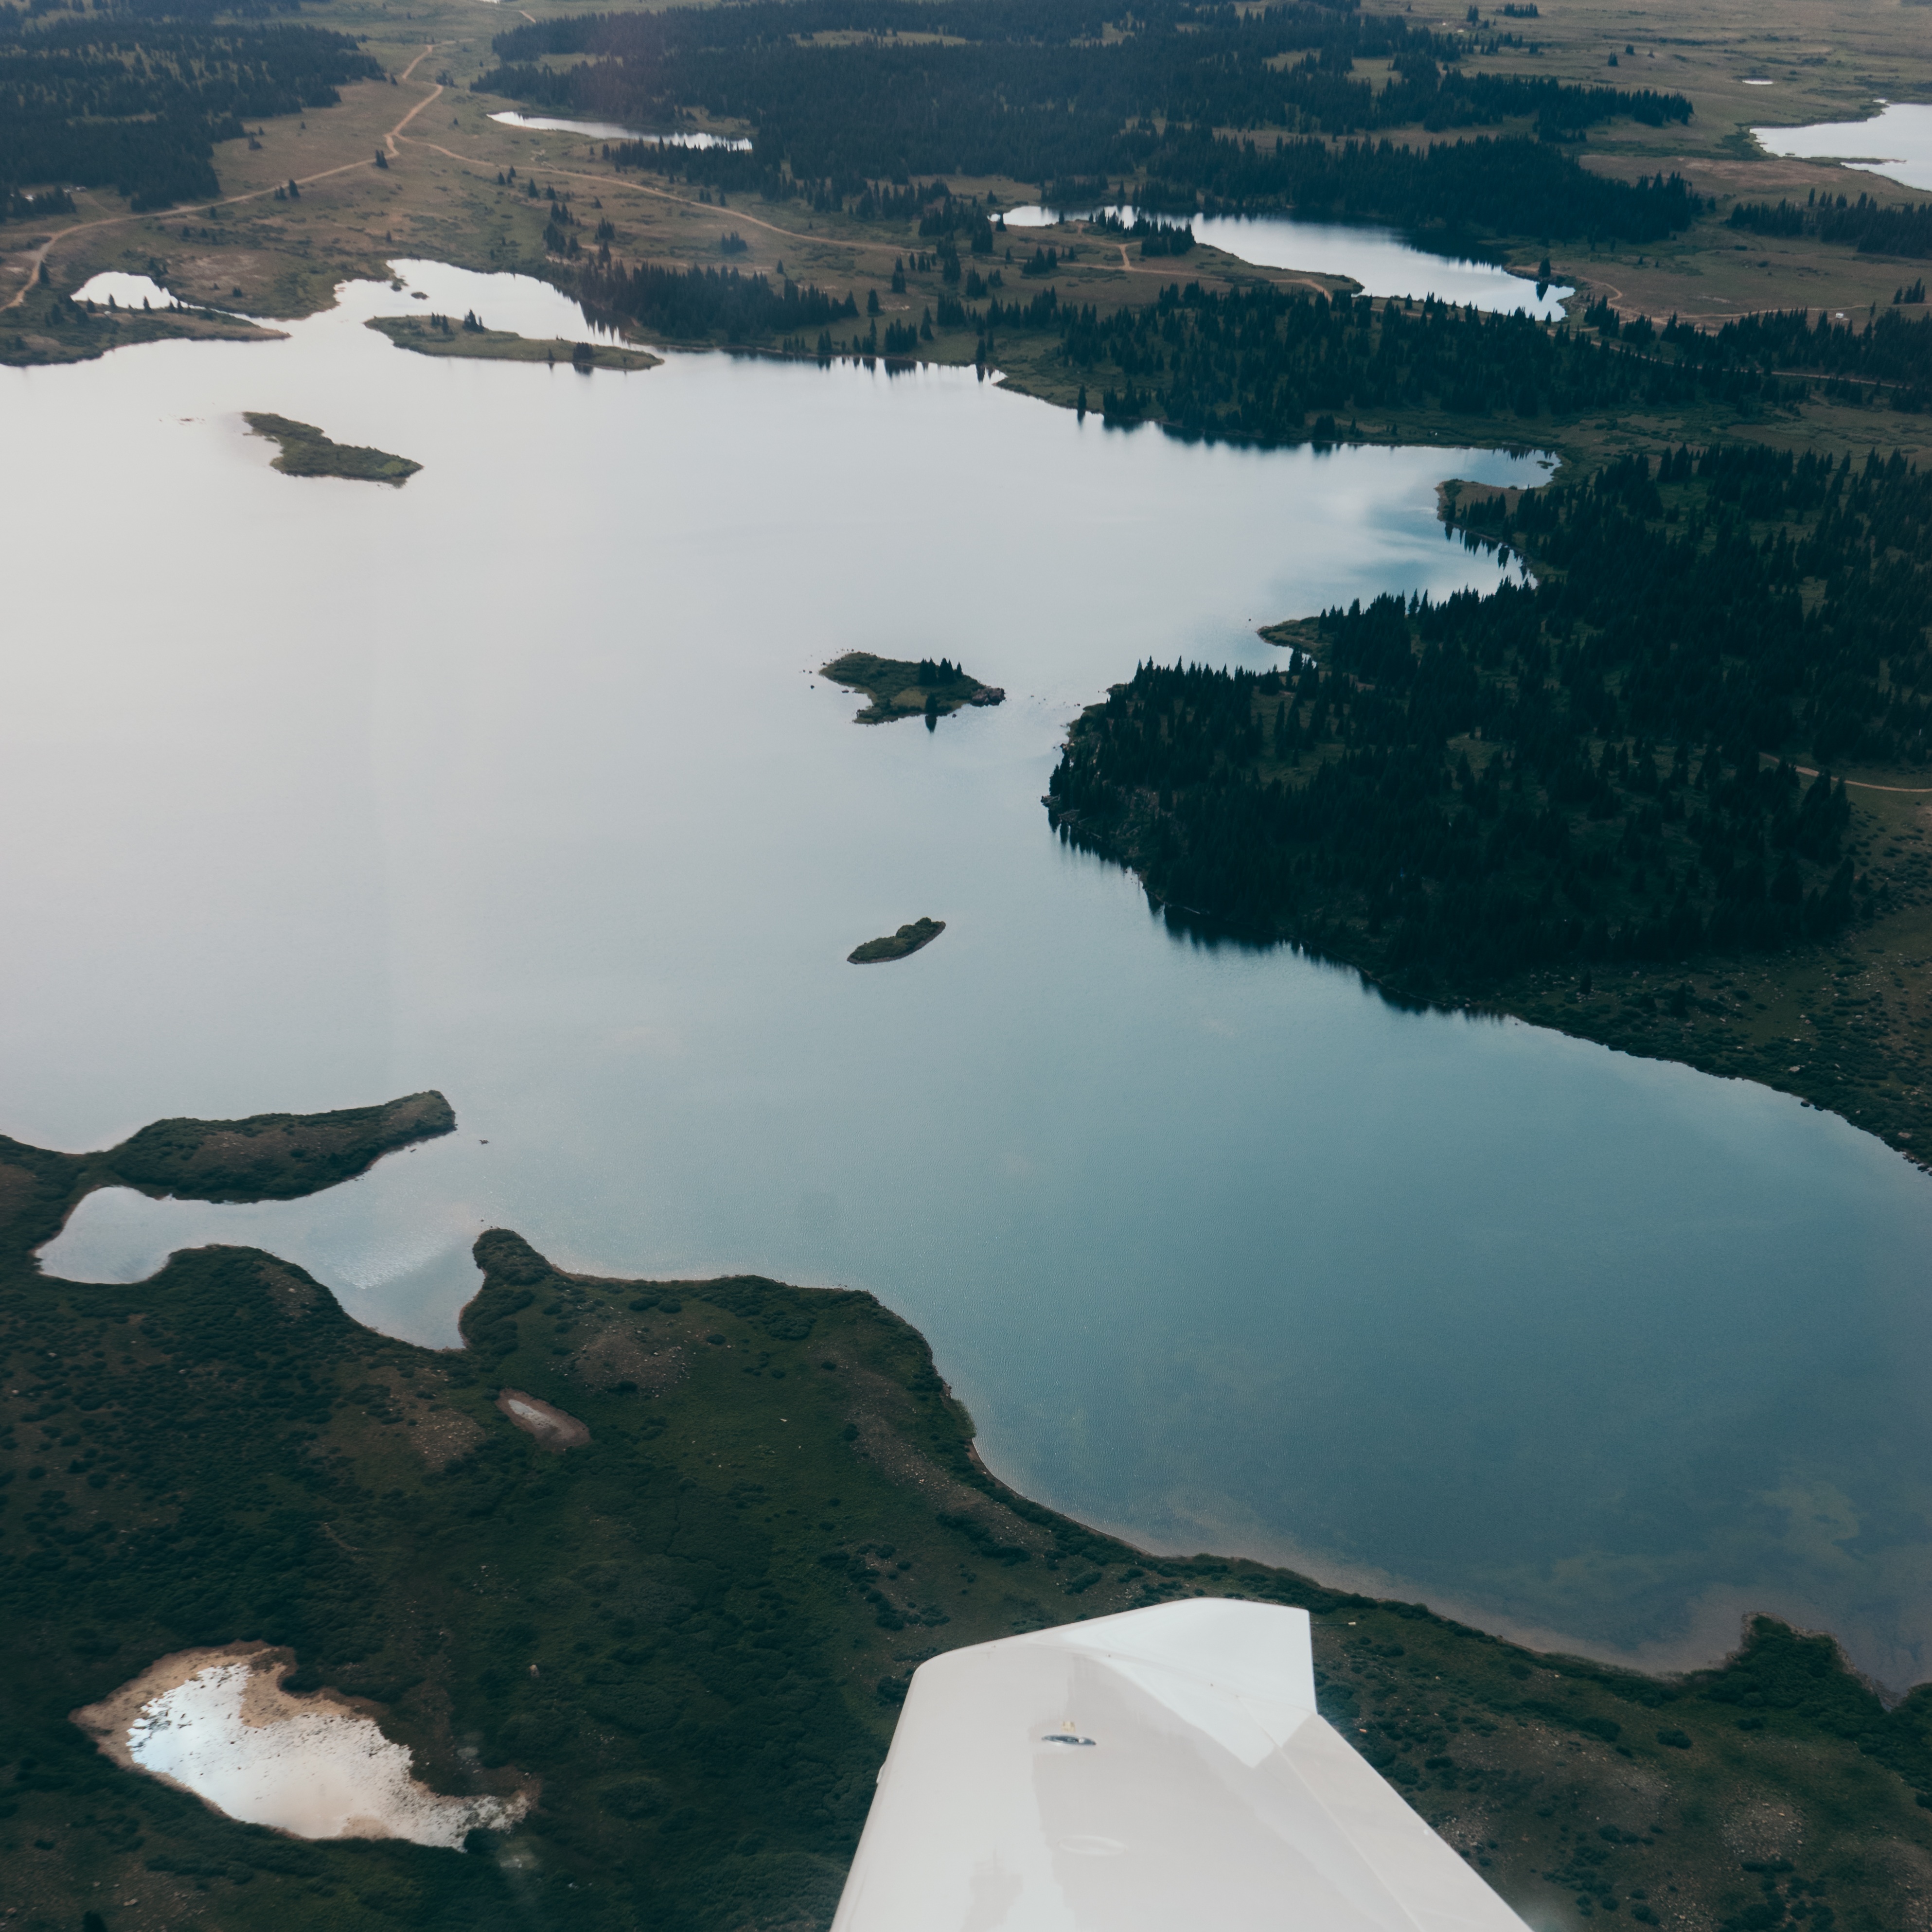
sea, coast, water, mountain, lake, reflection, flight, bay, fjord, reservoir, arctic, loch, aerial photography, atmospheric phenomenon, atmosphere of earth